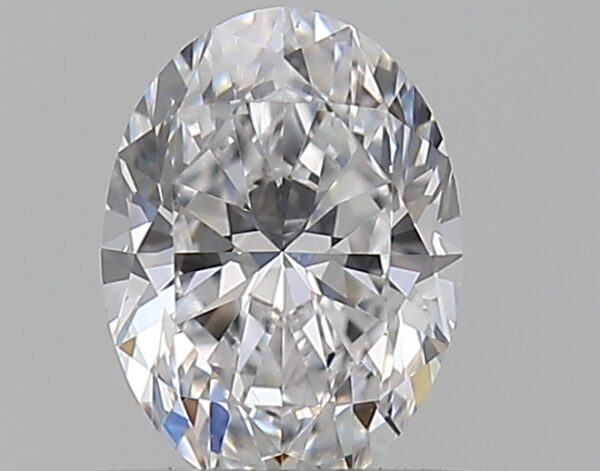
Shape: oval
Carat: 0.5
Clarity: VS2
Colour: D
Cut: EX
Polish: VG
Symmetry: VG
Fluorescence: M
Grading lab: GIA
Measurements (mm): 6.08 x 4.47 x 2.86